Quackery

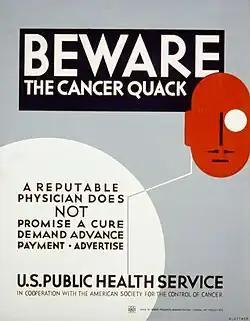
WPA poster, 1936–38

Quackery, often synonymous with health fraud, is the promotion of fraudulent or ignorant medical practices. A quack is a "fraudulent or ignorant pretender to medical skill" or "a person who pretends, professionally or publicly, to have skill, knowledge, qualification or credentials they do not possess; a charlatan or snake oil salesman". The term "quack" is a clipped form of the archaic term "", derived from a "hawker of salve" or rather somebody who boasted about their salves, more commonly known as ointments. In the Middle Ages the term "quack" meant "shouting". The quacksalvers sold their wares at markets by shouting to gain attention.